Scottish art in the nineteenth century

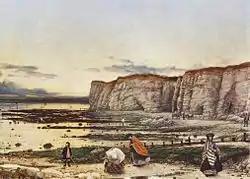
William Dyce "Pegwell Bay, Kent – a Recollection of October 5th 1858" (c. 1859–60)

The figure in Scottish art most associated with the Pre-Raphaelites was the Aberdeen-born William Dyce (1806–64). He met the Nazarenes while in Italy and his work moved towards their "early Christian" art, as can be seen in his "Madonna and Child" (1848). Dyce befriended the young Pre-Raphaelites in London and introduced their work to John Ruskin. His later work was Pre-Raphaelite in its spirituality, as can be seen in his "The Man of Sorrows" and "David in the Wilderness" (both 1860). His "Pegwell Bay: a Recollection of October 5th 1858" has been described as "the archetypal pre-Raphaelite landscape". Joseph Noel Paton (1821–1901) studied at the Royal Academy schools in London, where he became a friend of John Everett Millais and he subsequently followed him into Pre-Raphaelitism, producing pictures that stressed detail and melodrama such as "The Bludie Tryst" (1855). His later paintings, like those of Millais, have been criticised for descending into popular sentimentality. Also influenced by Millais was James Archer (1823–1904) and whose work includes "Summertime, Gloucestershire" (1860) and who from 1861 began a series of Arthurian-based paintings including "La Morte d'Arthur" and "Sir Lancelot and Queen Guinevere".